Rock Creek (Kankakee River tributary)

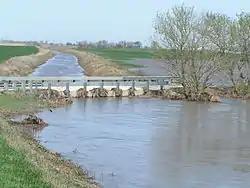

Rock Creek is a tributary of the Kankakee River in the U.S. state of Illinois. It empties into the Kankakee River in Kankakee River State Park, northwest of Kankakee, Illinois. It starts in higher land and then drops into the Kankakee River Valley. Because of this, the river has cut through the rock, forming a gorge, most of which is in the state park. A trail in the park follows the creek. The Rock Creek waterfall is approximately upstream from the main entrance of the state park and is on land owned by Camp Shaw-waw-nas-see, a private youth camp. The cliffs reach as much as high in the area from the park entrance to the falls.